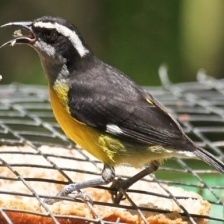
Species: BANANAQUIT
Scientific name: COEREBA FLAVEOLA